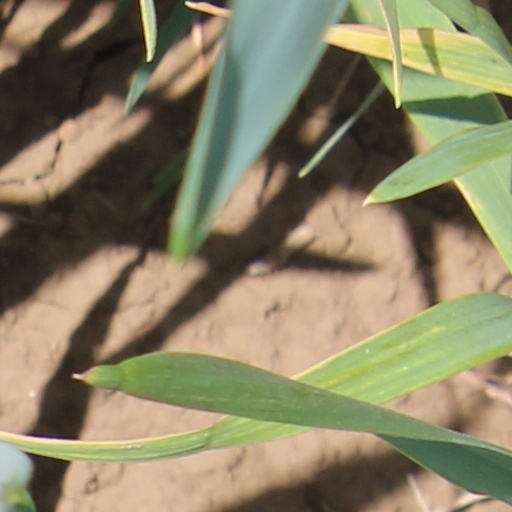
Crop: wheat